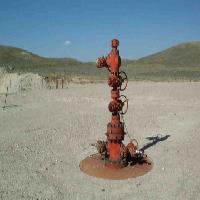
Weather: sun or clear